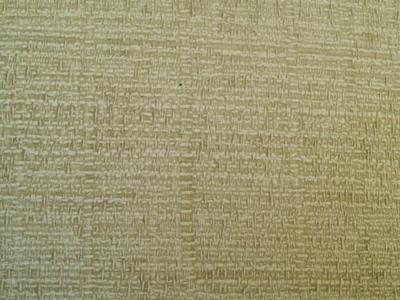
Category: chair